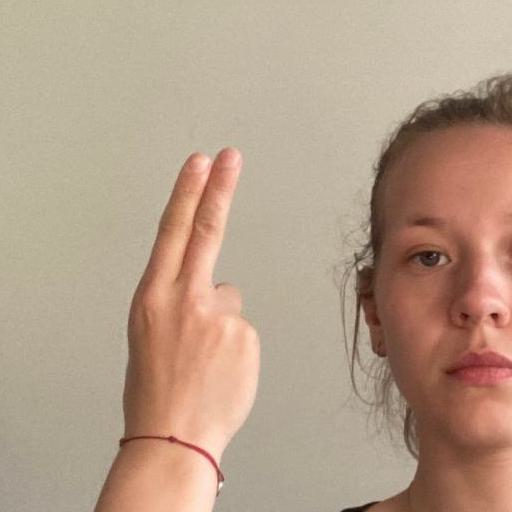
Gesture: two_up_inverted